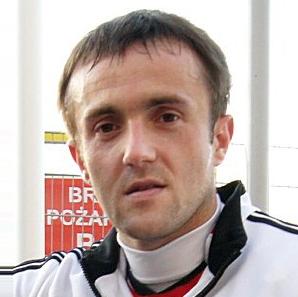
Age: 26